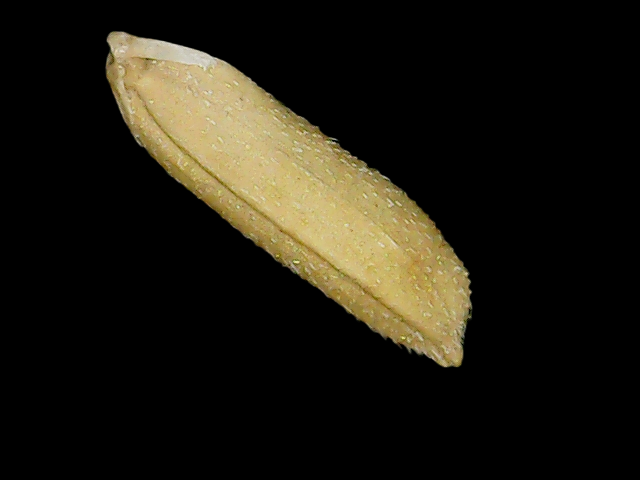
Rice variety: Binadhan16